Qiu Ying

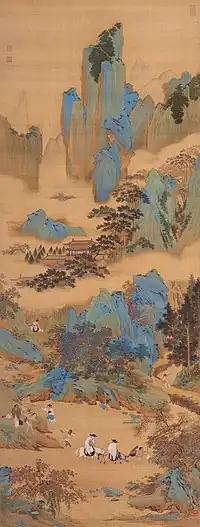
"The Emperor Guangwu Fording a River"

He painted with the support a few of wealthy patrons, working in the residences of Chen Guan (d. after 1557) in Suzhou, Zhou Fenglai (1523–1555) in Kunshan, and Xiang Yuanbian (1525–1590) in Jiaxing in Zhejiang Province. With his special gift for copying paintings, Qiu Ying found favour among collectors, bringing him an opportunity to copy and learn from Song and Yuan dynasty paintings in the collections of the Jiangnan area and greatly broadening his artistic scope. As Qiu Ying's skills in painting matured, a style of his own gradually emerged and took form.